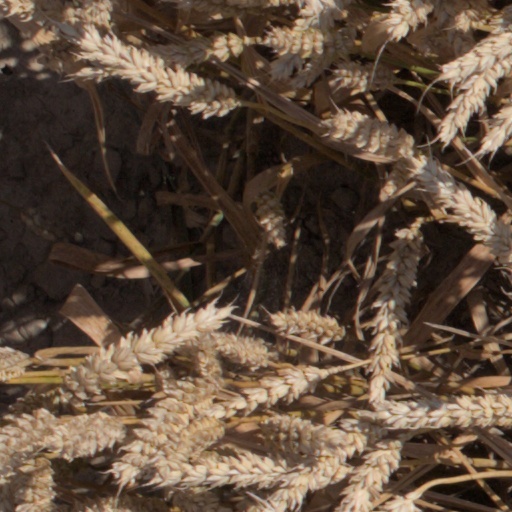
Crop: wheat